Continental shelf of Brazil

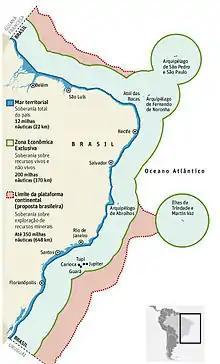
EEZ and continental shelf claims on a 2013 map

The continental shelf of Brazil is the seabed and subsoil underlying its jurisdictional waters, where the country has sovereign rights over natural resources as a party to the United Nations Convention on the Law of the Sea (UNCLOS). An area of 3.5 million square kilometers as far as from baselines along the coast is internationally recognized as such. From 2004 to 2018 Brazil submitted a series of extended continental shelf proposals beyond the 200 nautical mile line to the Commission on the Limits of the Continental Shelf (CLCS). The proposed extended shelf measures 2,094,656.59 km². A final understanding has yet to be reached with the CLCS, and therefore the outer limits of the extended shelf are still not final and binding. The Brazilian Navy includes the continental shelf in its concept of a "Blue Amazon".